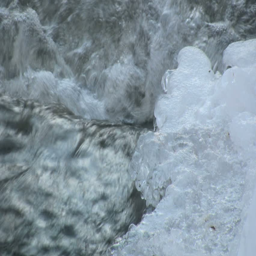
fast moving river with snow and ice on the side